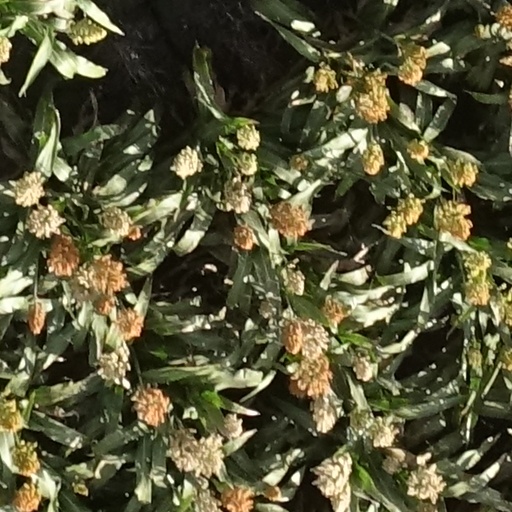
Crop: sorghum